University of Bonn

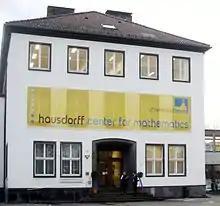
Hausdorff Center for Mathematics, a world-leading research institute at Bonn

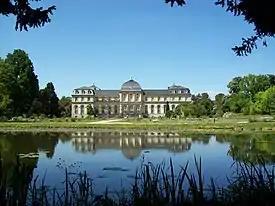
Poppelsdorf Palace

The new Rhine University (German: ) was then founded on 18 October 1818 by Frederick William III. It was the sixth Prussian University, founded after the universities in Greifswald, Berlin, Königsberg, Halle and Breslau. The new university was equally shared between the two Christian denominations. This was one of the reasons why Bonn, with its tradition of a nonsectarian university, was chosen over Cologne and Duisburg. Apart from a school of Roman Catholic theology and a school of Protestant theology, the university had schools for medicine, law and philosophy. Initially 35 professors and eight adjunct professors were teaching in Bonn.